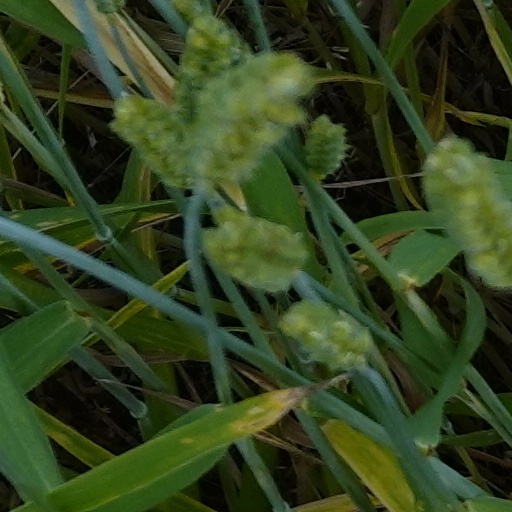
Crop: wheat